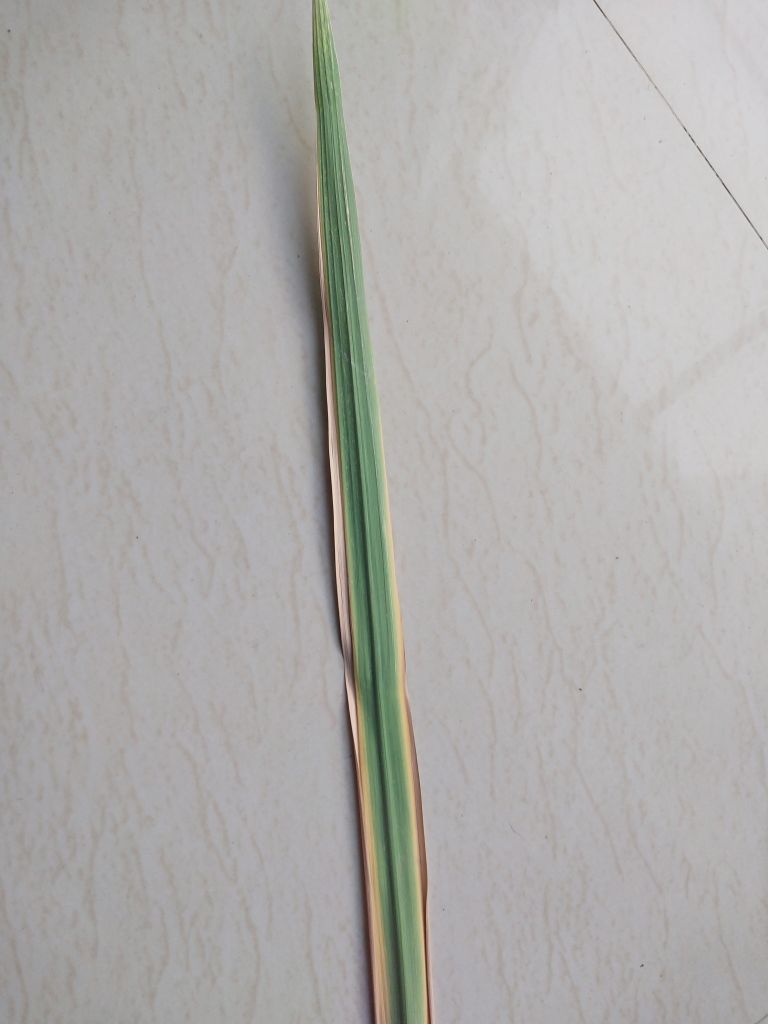
Label: Yellow Leaf